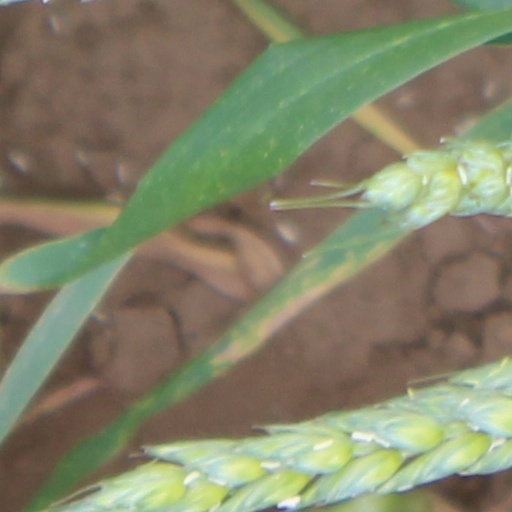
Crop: wheat